Duke of Marmalade

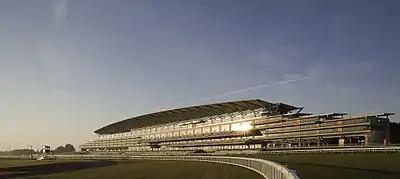
Ascot Racecourse: the site of two of Duke of Marmalade's major wins

In the Prince of Wales's Stakes at Royal Ascot he produced what his trainer considered his best performance to date, taking over from Red Rock Canyon in the straight where he "stormed clear" to win by four lengths from Phoenix Tower. "The Guardian" called it a "brilliant victory" while Murtagh described the colt as among the best he had ridden.